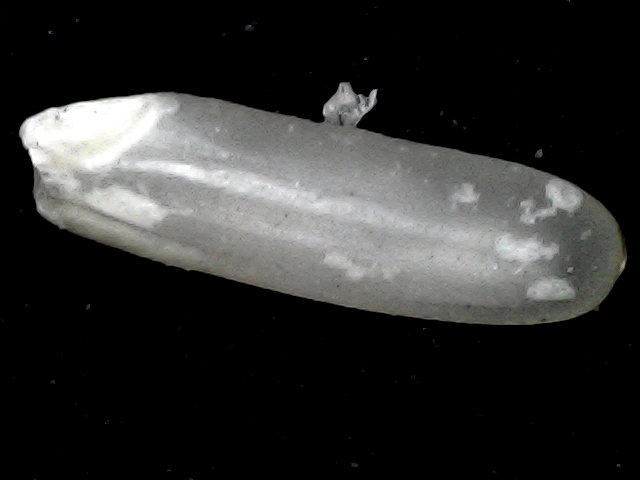
Rice variety: BD87